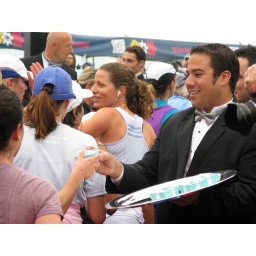
Fireman in a tuxedo handing out a race necklace in a Tiffany's blue box at the finish line.